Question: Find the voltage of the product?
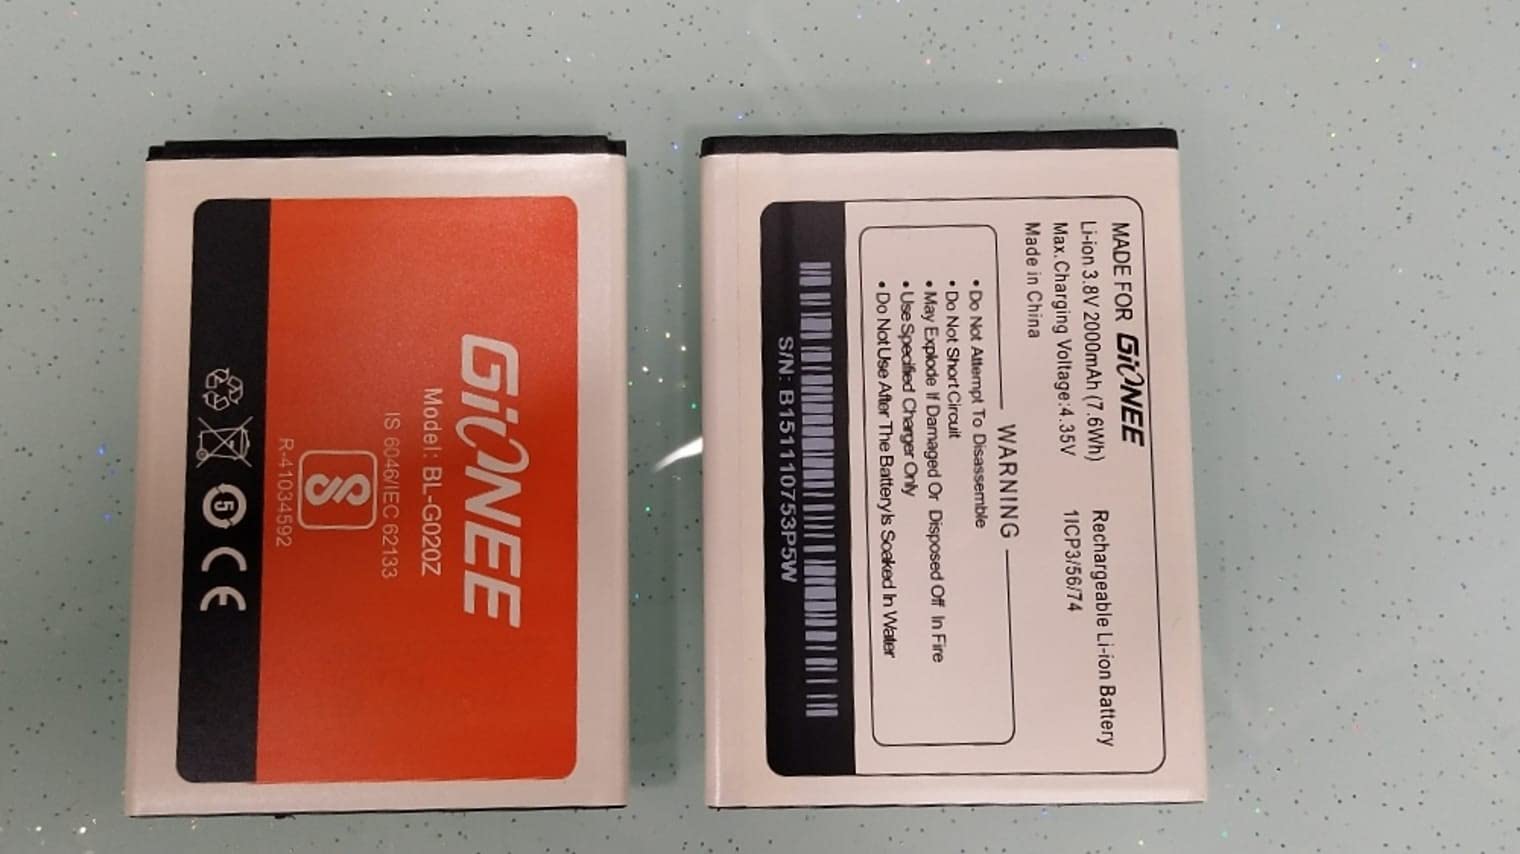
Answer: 3.8 volt